React Media

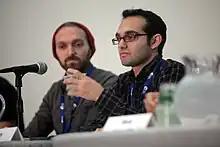
Rafi (left) and Benny Fine (right) at VidCon 2014

The Fine brothers made YouTube their full time jobs in July 2010. They incorporated the video production company as "Fine Brothers Productions, Inc." on December 13, 2011.